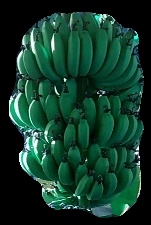
Variety: pachbale
Grade: grade1